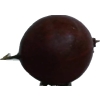
Label: gooseberry